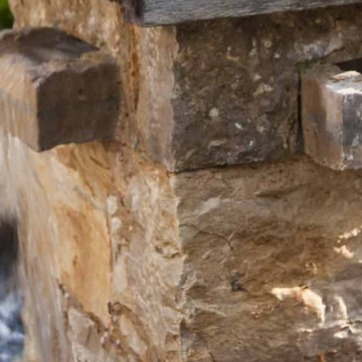
Material: stone